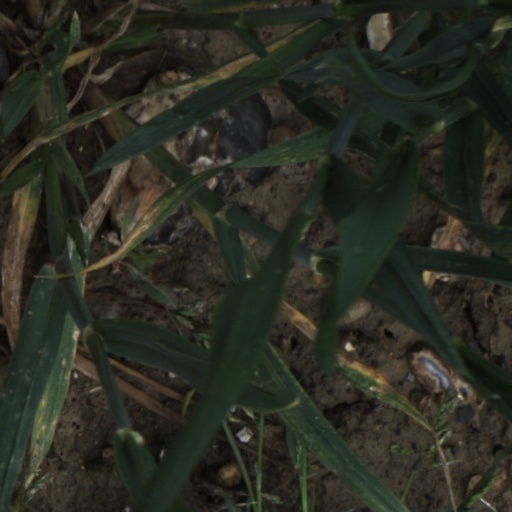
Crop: wheat